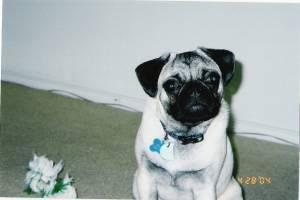
pug